Judge

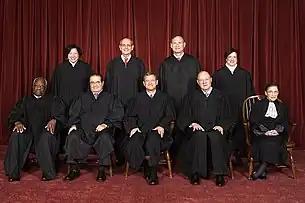
The United States Supreme Court in 2010

In many states throughout the United States, a judge is addressed as "Your Honor" or "Judge" when presiding over the court. "Judge" may be more commonly used by attorneys and staff, while either may be commonly used by the plaintiff or defendant. Notably, the Superior Court of Los Angeles County, the largest unified trial court in the United States, has a rule that the judge shall be addressed only as "Your Honor" while in court, and never as "Judge", "Judge (name)", "ma'am", or "sir". This is somewhat unusual as "Judge" and "Judge (name)" or similar forms of address are considered appropriate and respectful in many other courts.